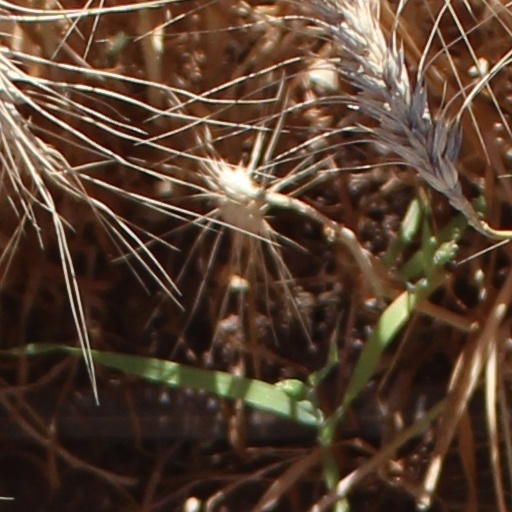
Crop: wheat